Industry plant

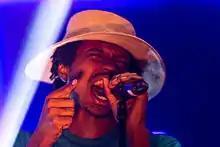
American rapper Raury ("pictured") was widely accused of being an industry plant online in 2015. In response, he wore a shirt reading "industry plant" on the cover of "XXL"s Freshman Class issue in 2015.

The term "industry plant" is believed to have originated on hip hop message boards in the early 2010s, gaining popularity after being used in a thread on the discussion forum KanyeToThe in 2012, in which rappers such as Lil Wayne, 50 Cent, and Waka Flocka Flame were alleged by users to be industry plants. American singer Lana Del Rey has retrospectively been described as an early example of industry plant accusations. Upon the release of her debut studio album "Born to Die" (2012), her wealthy parents and her previous musical career as Lizzy Grant led to questions about her authenticity as an artist.